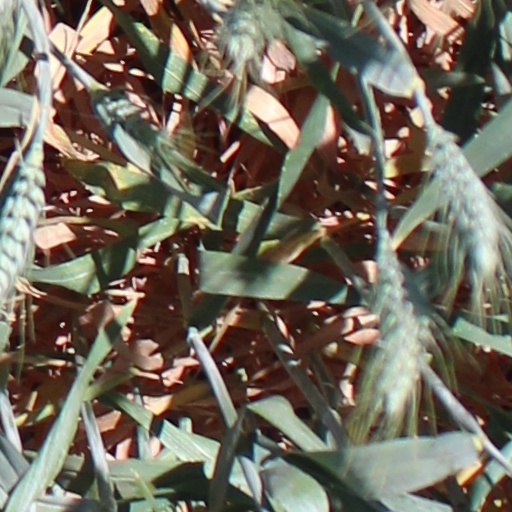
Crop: wheat